Roswell (TV series)

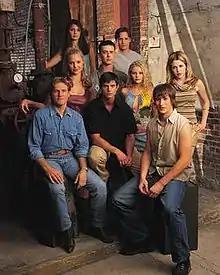
Season 2 main cast: Shiri Appleby, Nick Wechsler ; Katherine Heigl, Colin Hanks, Emilie de Ravin, Majandra Delfino ; William Sadler, Jason Behr, Brendan Fehr .

"Roswell High" was originally developed by 20th Century Fox Television and Regency Television for the Fox Network, but it eventually landed on The WB (retitled simply to "Roswell") thanks to the latter network's offer to extend a full 22-episode upfront commitment. The pilot episode was filmed in 12 days with a budget of $2,000,000. "The Morning After," the second episode of the series, was the first episode with the full title sequence utilizing the theme song, "Here With Me" by Dido.